Joan London (American writer)

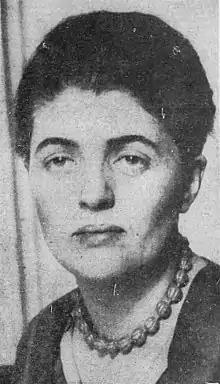

Joan London (January 15, 1901 – January 18, 1971) was an American writer and the older of two daughters born to Jack London and his first wife, Elizabeth "Bess" Maddern London.